Kiyoshi Oshikawa

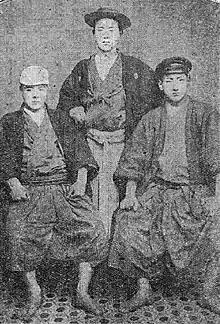
Oshikawa, on the right, in junior high school (Mitsuyo Maeda is on the left)

Oshikawa was born in Matsuyama City (although other sources say Sendai), and grew up in Sendai, Japan, where his father was a Christian minister. He attended Waseda University in Tokyo. After college he was in the Japanese military for a year.